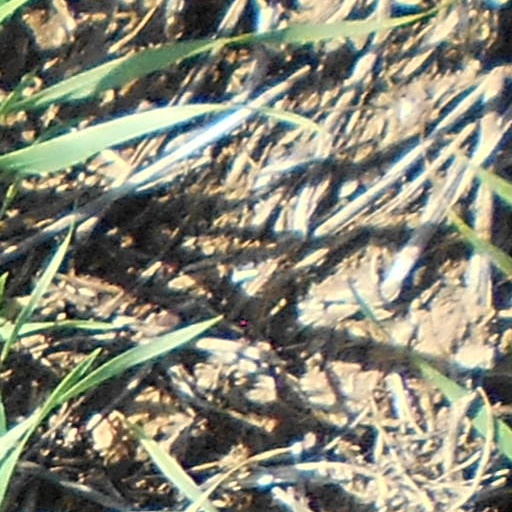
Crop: wheat